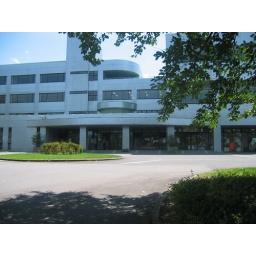
My office is in this building; the bus stop is in front of it.